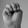
ASL letter: M